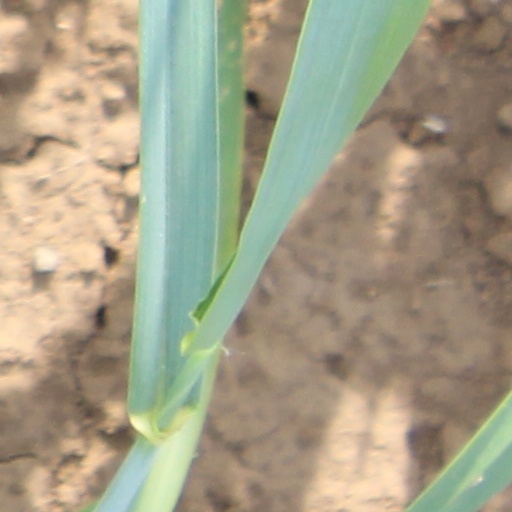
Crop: wheat